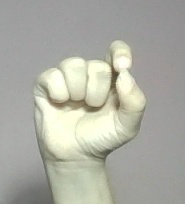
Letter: fa